Norbert Altenkamp

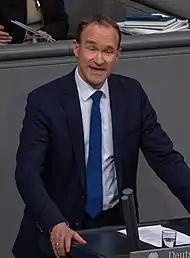
Altenkamp in the plenum of the German Bundestag

Altenkamp entered the CDU in 1990. From 2004 to 2017, he was mayor of Bad Soden. He was first elected in 2003 with 63.3% of the vote and was re-elected in 2009 and 2015.